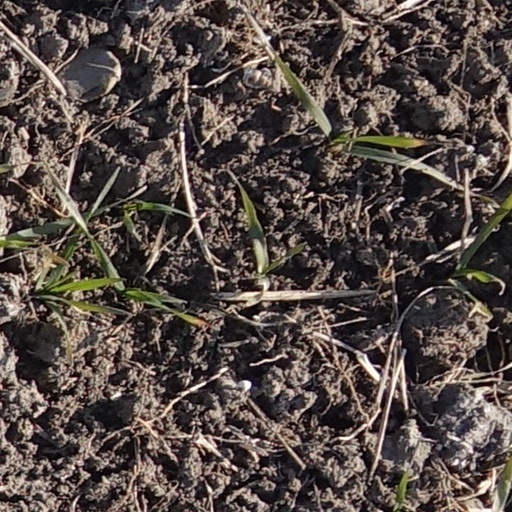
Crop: wheat